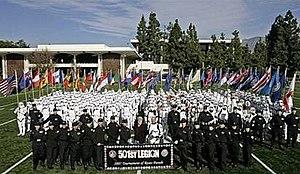
501st legion réunion